Sello mall shooting

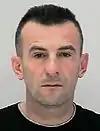
Ibrahim Shkupolli

Ibrahim Shkupolli (1966 – 31 December 2009) was born in Mitrovica, Kosovo, worked as a grocer, and had resided illegally in Finland since 1990.